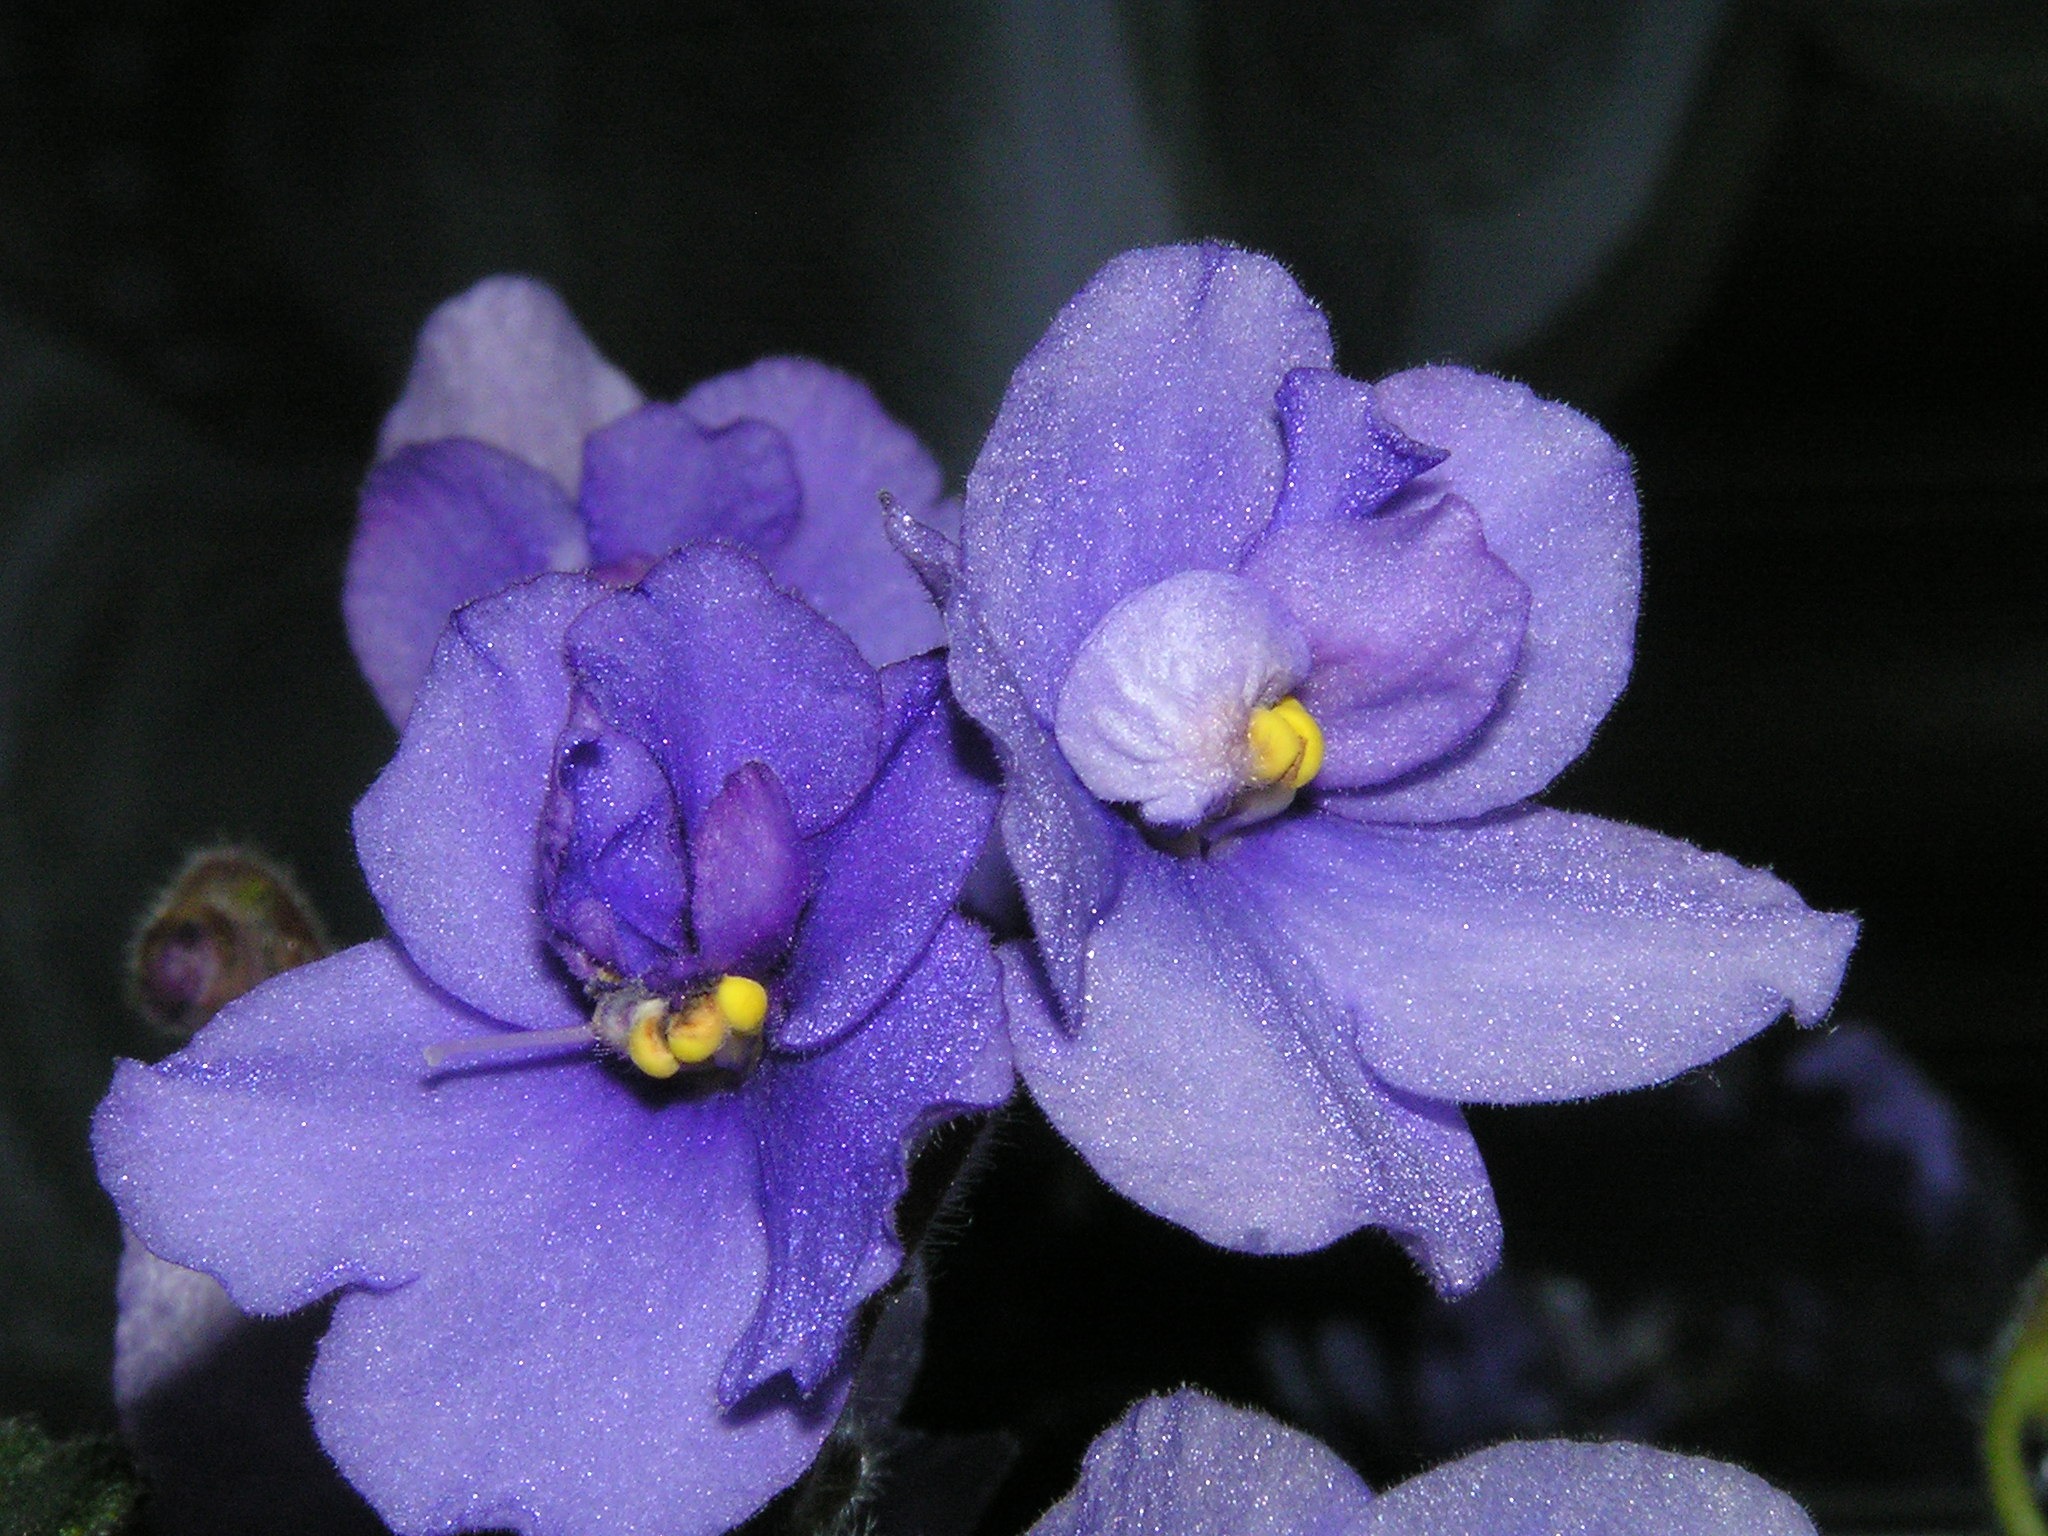
nature, blossom, plant, flower, purple, petal, bloom, daisy, spring, blue, garden, flora, wildflower, flowers, close up, eye, violet, blooms, viola, macro photography, flowering plant, african violet, land plant, violet family, dayflower family